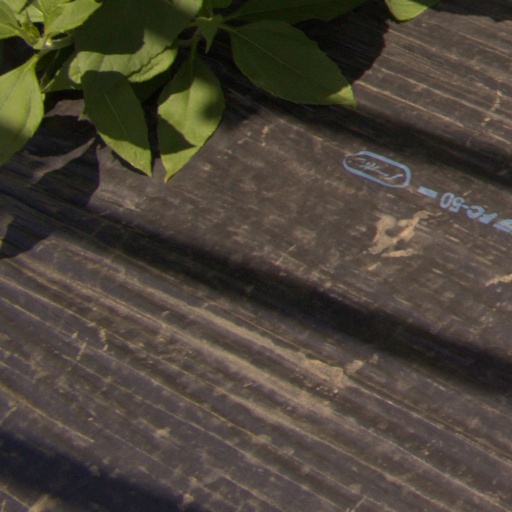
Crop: Jerusalem artichoke